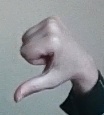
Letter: waw